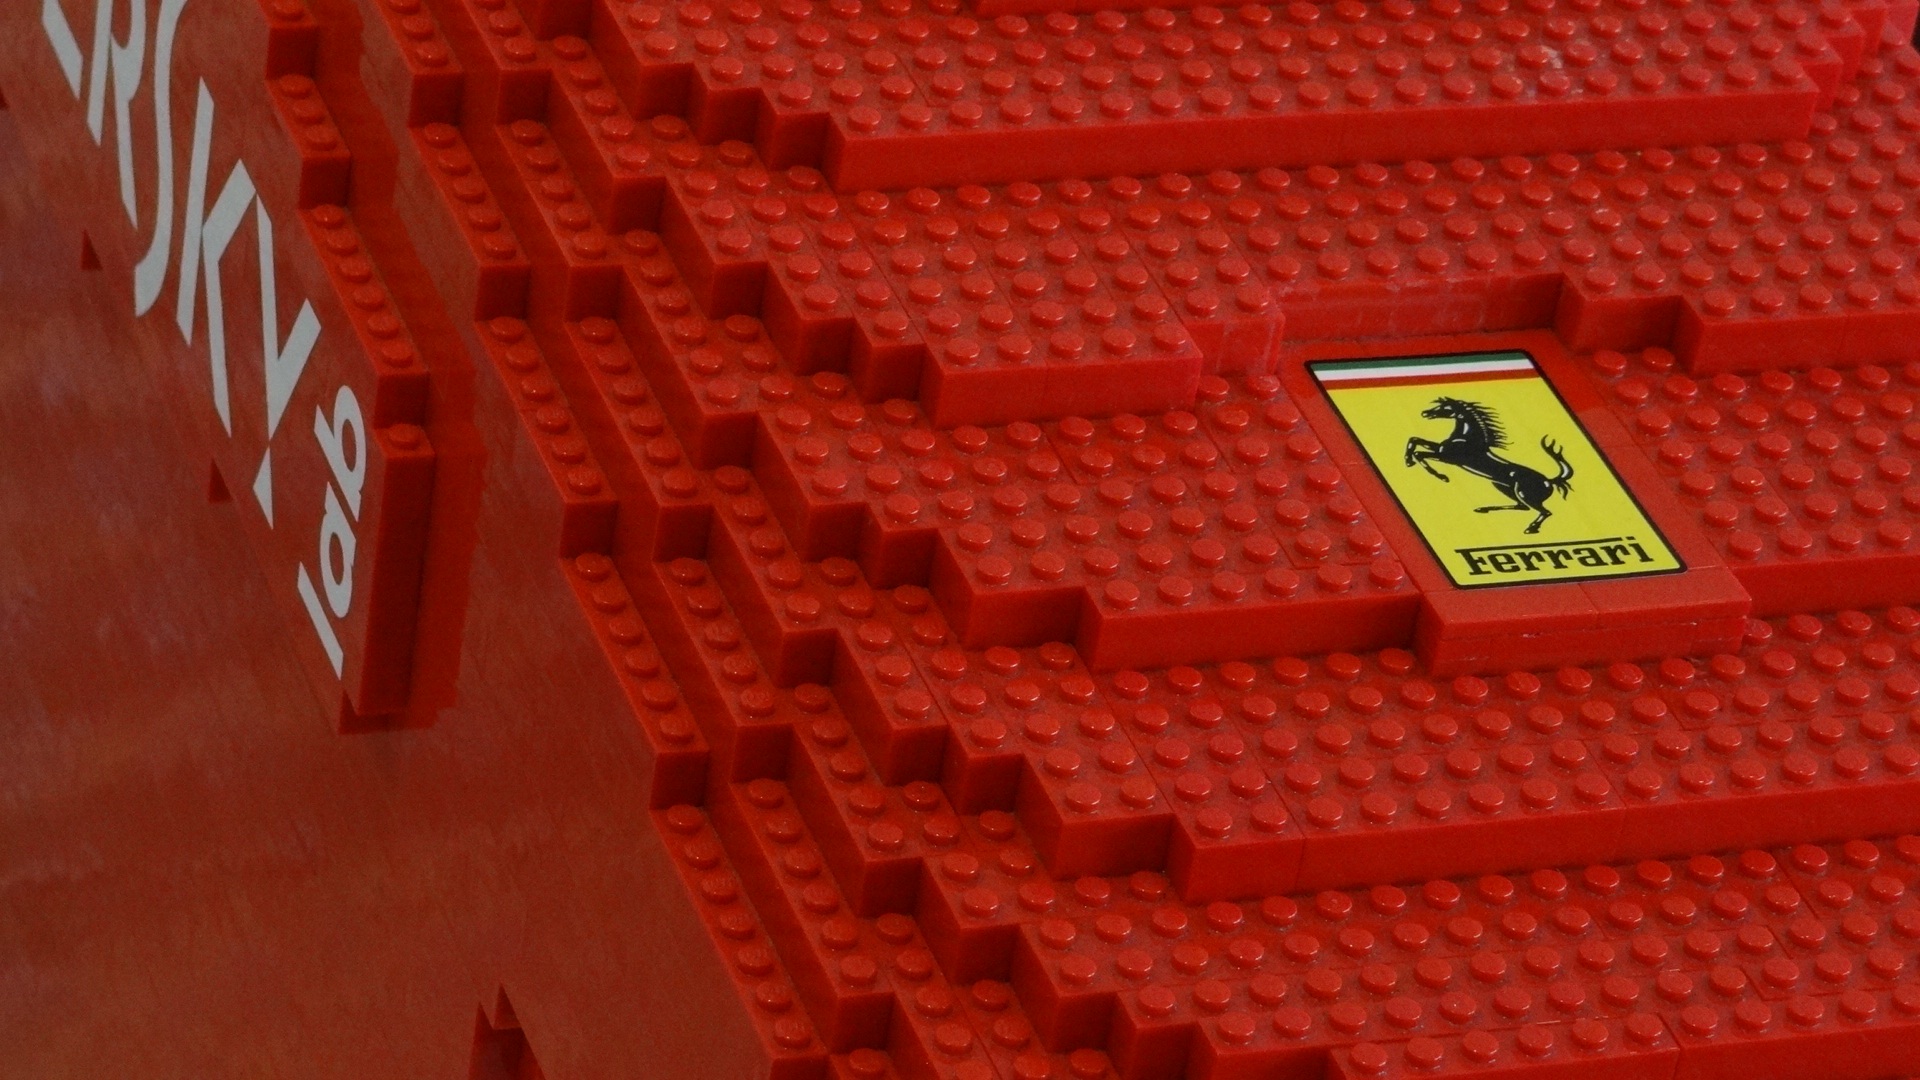
road, car, travel, orange, red, color, child, toy, childhood, stadium, activity, race car, racing, joy, lego, blocks, ferrari